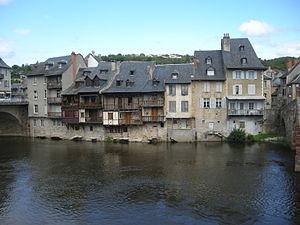
Anciennes tanneries au bord du Lot à Espalion (Aveyron, France).
Espalion est une commune française située dans le nord du département de l'Aveyron, en région Occitanie.